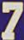
Number: 7